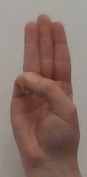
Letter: thaa